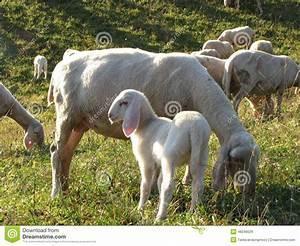
sheep